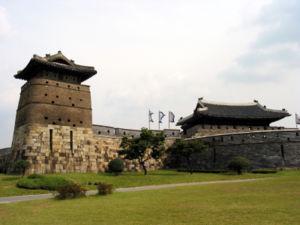
Cet article recense les sites inscrits au patrimoine mondial en Corée du Sud.
Ce qui suit est la liste des Historic Civil Engineering Landmarks, c'est-à-dire la liste des monuments historiques de génie civil, établie aux États-Unis par l' American Society of Civil Engineers depuis qu'elle a commencé le programme en 1964. Cette désignation est accordée à des projets, des structures et des sites situés aux États-Unis et dans le reste du monde. À compter de 2013, il y a plus de 260 éléments dans cette liste.